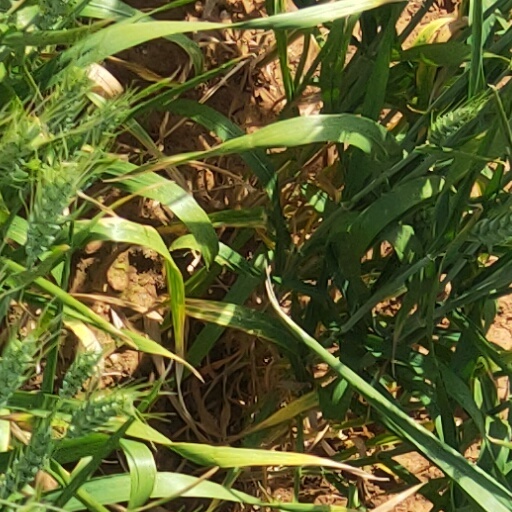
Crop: wheat